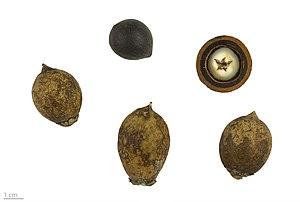
Astrocaryum aculeatum est une espèce de palmiers à feuilles pennées.